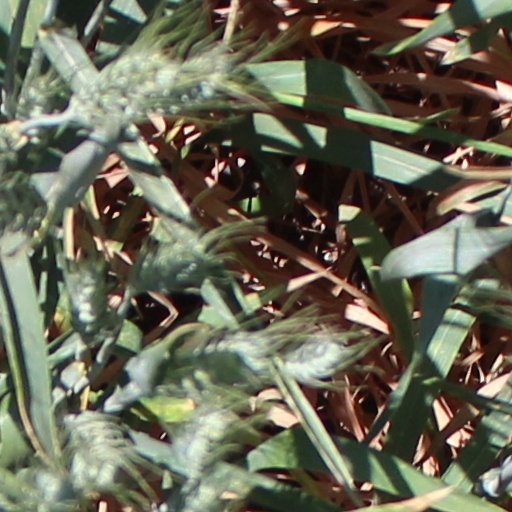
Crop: wheat